St. Lawrence College, Ontario

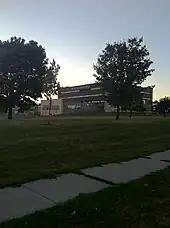
St. Lawrence College, Kingston Campus

St. Lawrence College has received accreditation to offer Baccalaureate Degree programs in the following areas: